Sly Spy

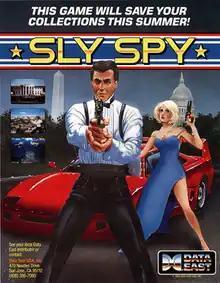
North American arcade flyer

Sly Spy, known in Japan as and known in Europe as Sly Spy: Secret Agent, is an arcade video game developed by Data East and published in 1989. Despite not being a licensed James Bond game, "Sly Spy" contains references to the series.